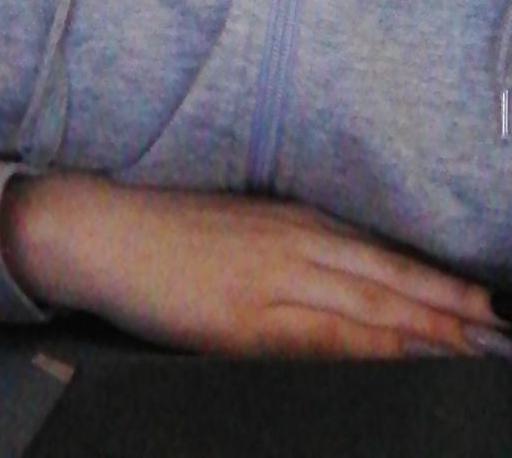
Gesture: no_gesture